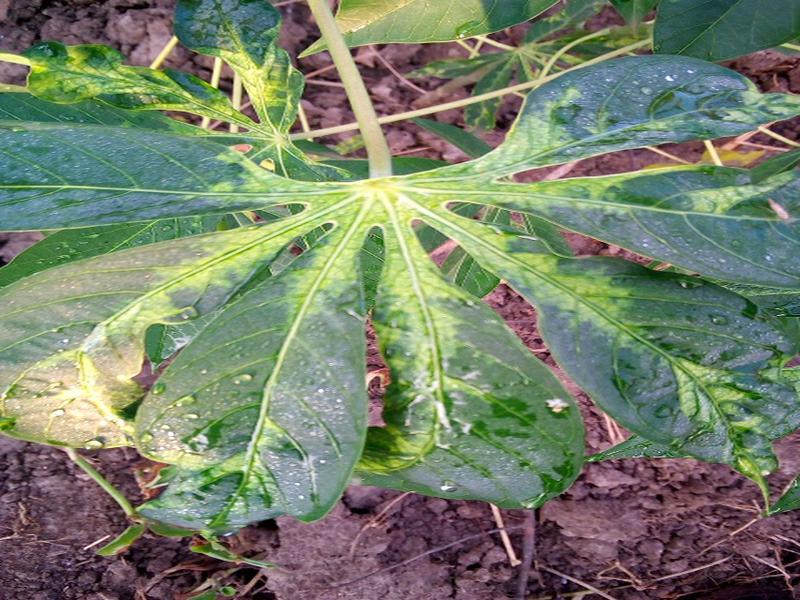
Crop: cassava
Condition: mosaic_disease